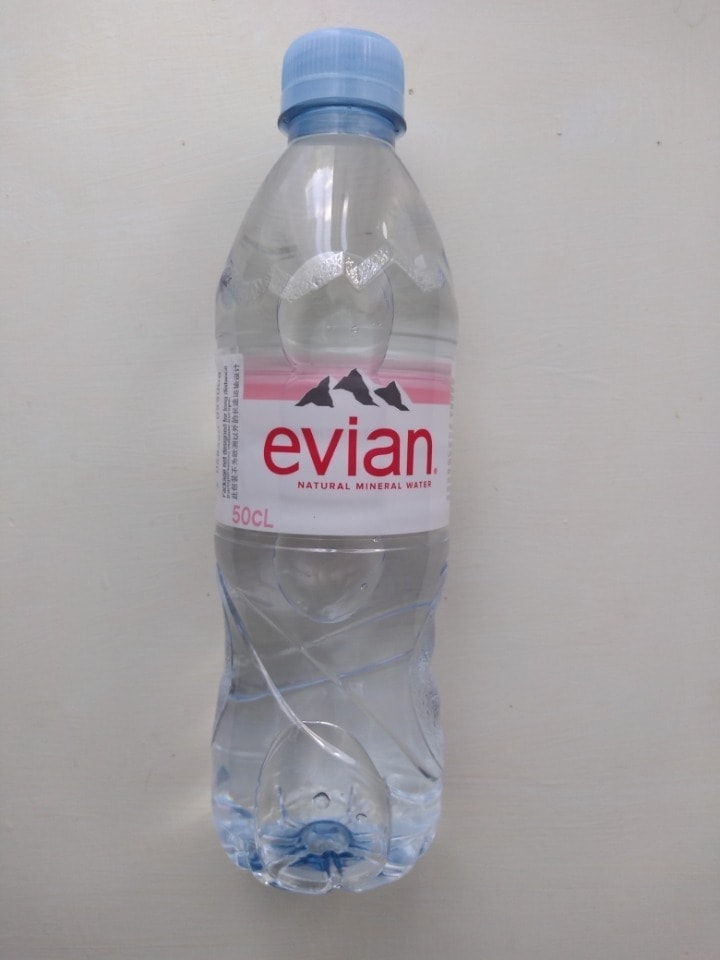
Waste category: plastic